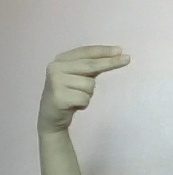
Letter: ain